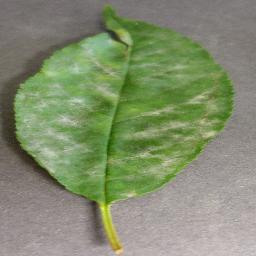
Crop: cherry
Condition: (including_sour)_powdery_mildew